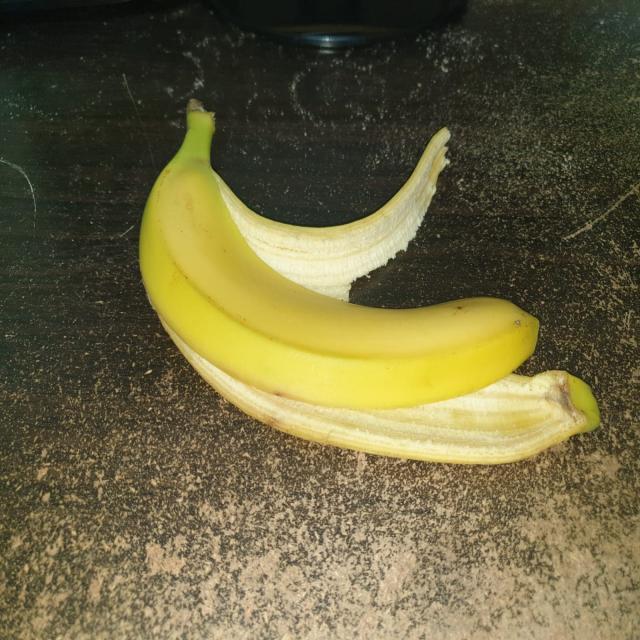
Label: bananas